The Pork Chop

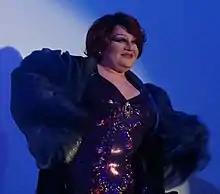
The episode's title refers to Victoria "Porkchop" Parker, the first contestant to be eliminated on the first season of "RuPaul's Drag Race".

The episode's title refers to Victoria "Porkchop" Parker, the first contestant to be eliminated on the first season of "Drag Race".